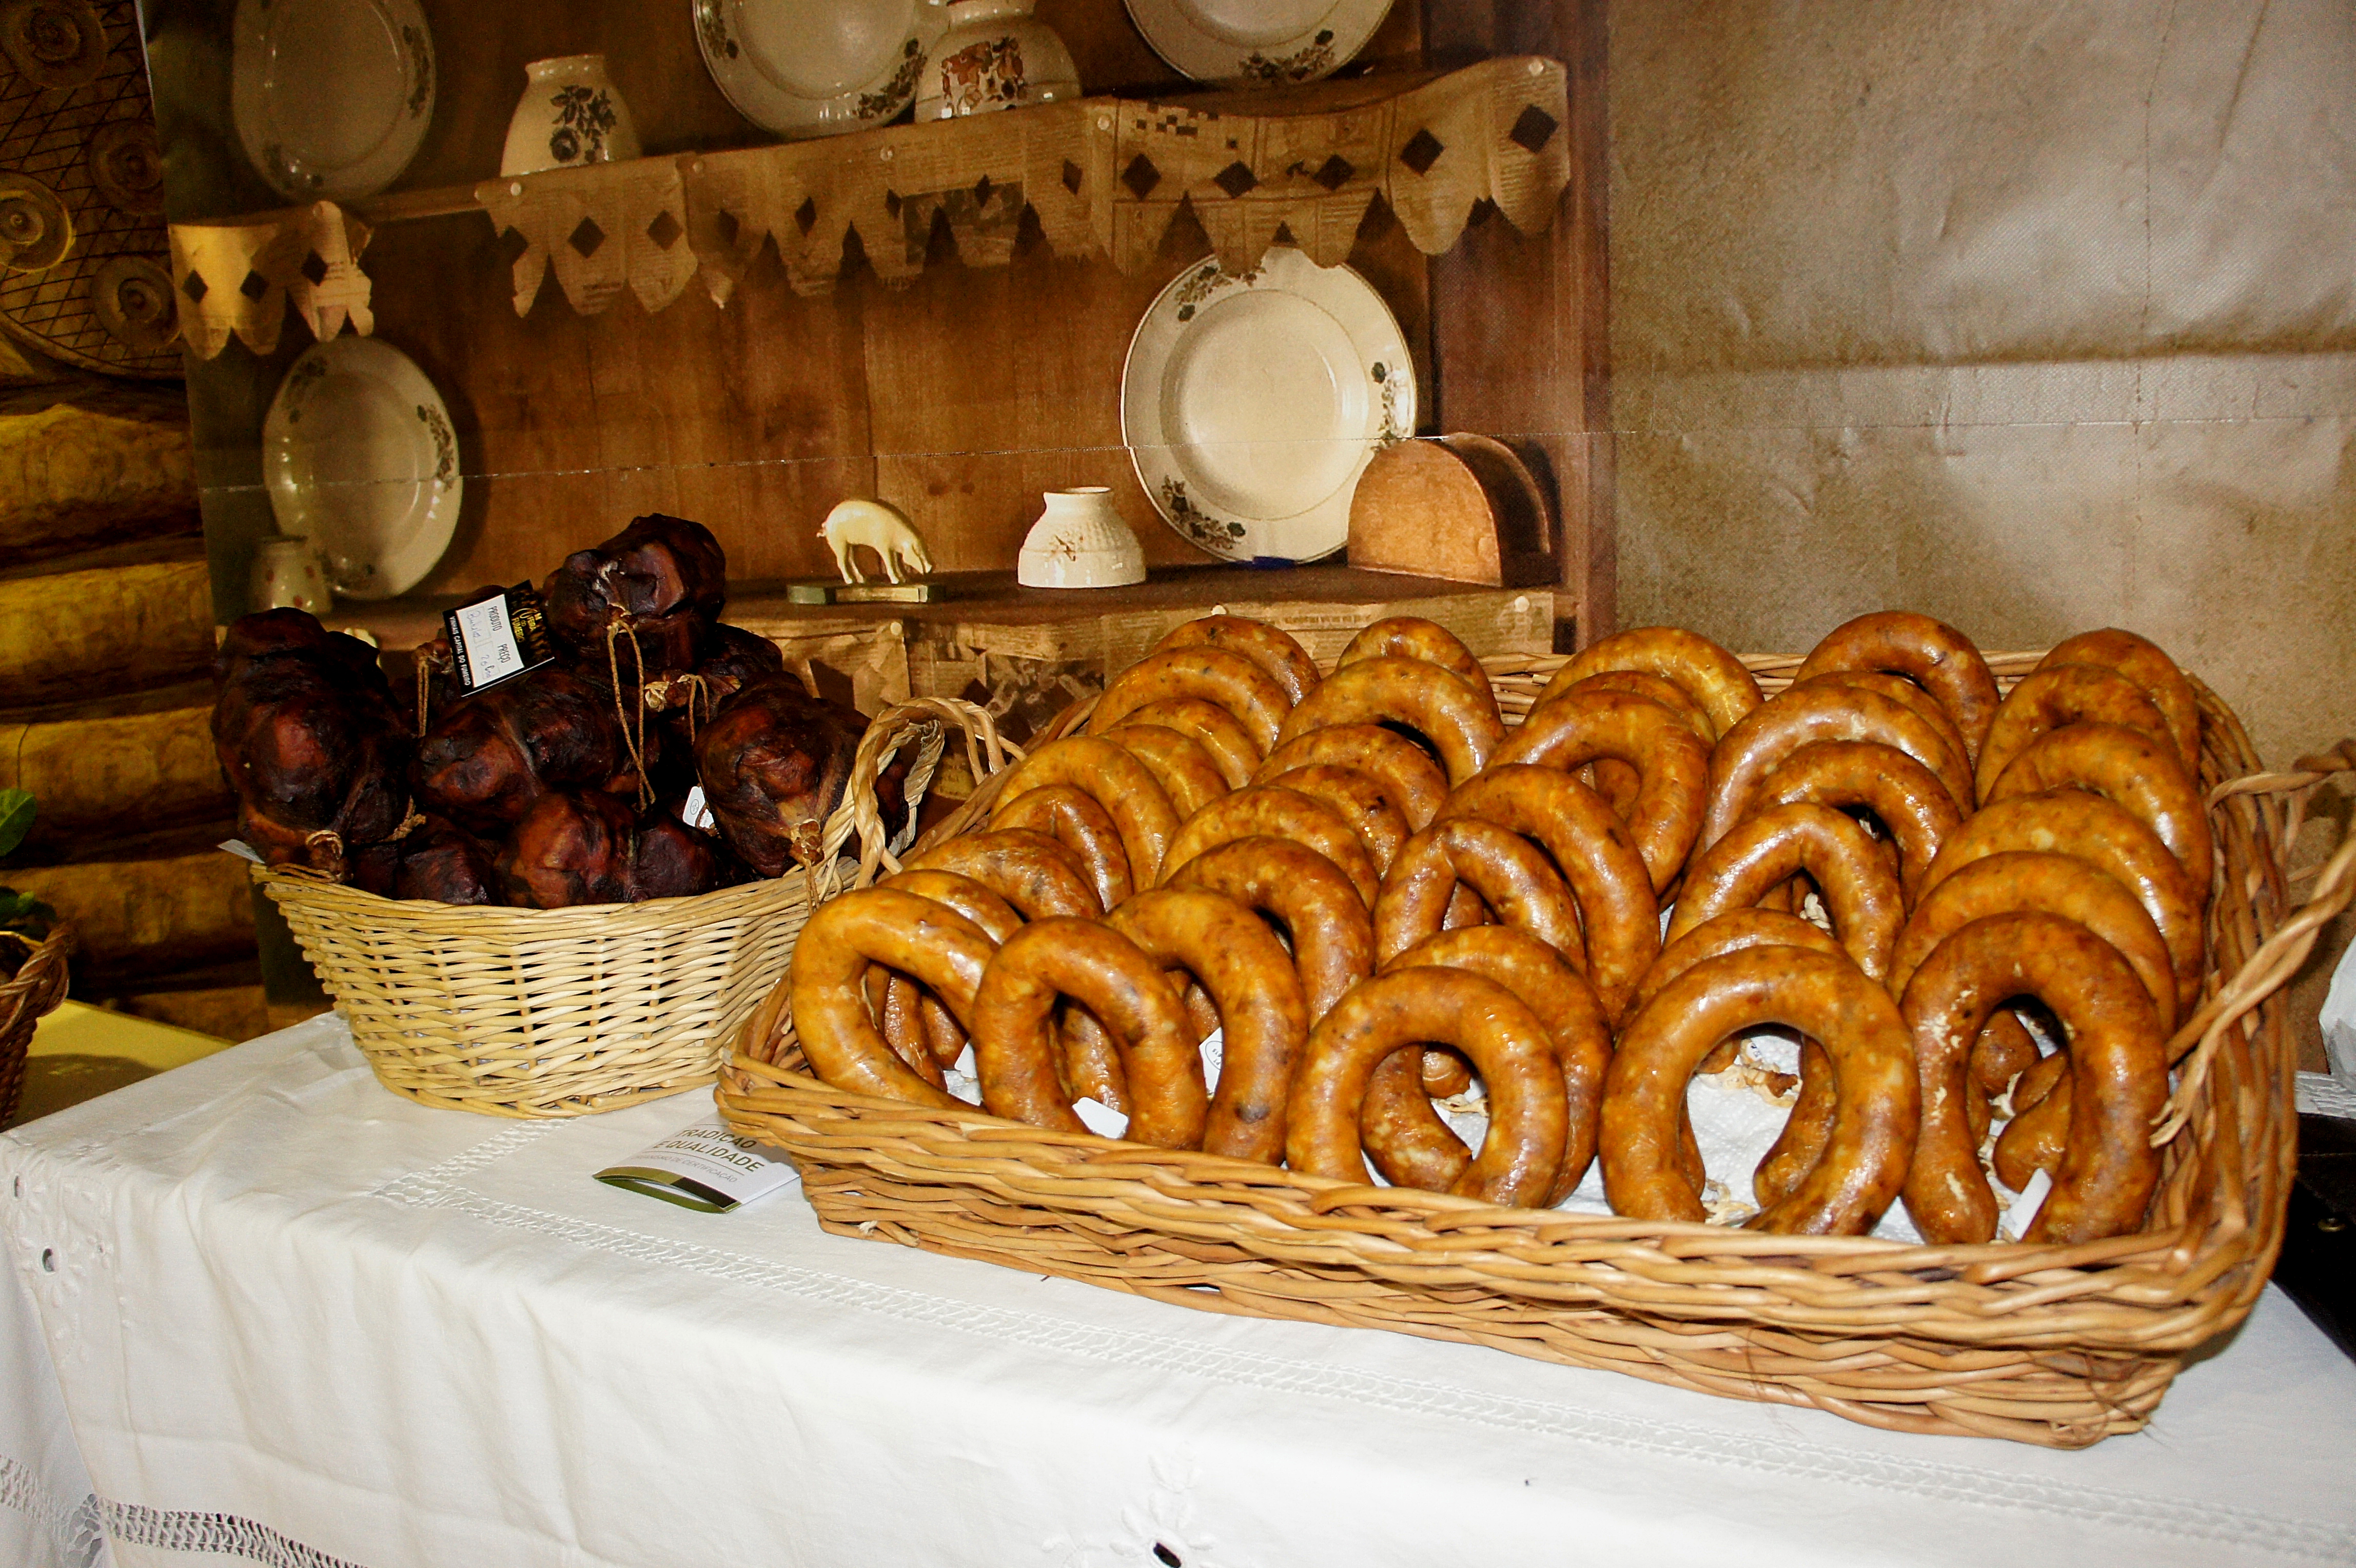
Gastronomia, food, bread, cuisine, simit, basket, dish, baked goods, Koulourakia, bread roll, nut roll, pretzel, bakery, snack, pastry, hefekranz, viennoiserie, danish pastry